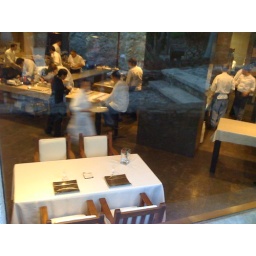
The chefs table in the kitchen of El Bulli